Moel Siabod

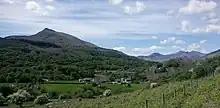
Moel Siabod (left) with Snowdon Horseshoe visible on right

The mountain is easily accessible from the north via Capel Curig and nearby Pont Cyfyng (by separate paths) and from the south via Dolwyddelan.